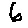
Label: 6